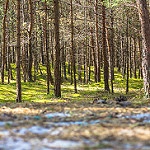
Scene: Outdoor